Section 101 of the Constitution Act, 1867

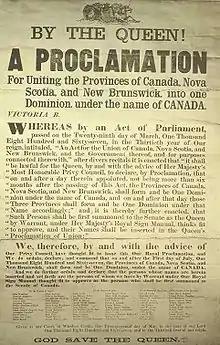
Proclamation bringing the "Constitution Act" into force, July 1, 1867

Section 101 of the "Constitution Act, 1867" is a provision of the Constitution of Canada giving the federal Parliament the power to create the Supreme Court of Canada and the federal courts. Although Parliament created the Supreme Court by an ordinary federal statute in 1875, the Court is partially entrenched by the amending formula set out in the "Constitution Act, 1982". The composition of the Court can only be changed by a unanimous constitutional amendment, passed by the two houses of Parliament, and all of the provincial legislative assemblies.